Valdivia

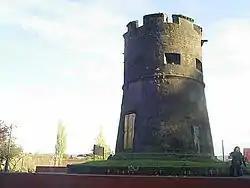
Image of Torreón El Canelo restored in the 1850s. It is one of two remaining Spanish towers in Valdivia used to defend the city and one of the few remaining colonial structures.

Pedro Álvarez de Toledo y Leiva, the Viceroy of Peru from 1639 to 1648, knew of the strategic importance of Valdivia and decided to repopulate and fortify it once and for all. He financed partly the expedition to repopulate Valdivia with his own capital. The contingent in charge of the mission was organized in Peru and consisted of seventeen ships filled with building materials and supplies that astounded contemporaries by its magnitude. The local government of Chile could not secure Valdivia as it was engaged in continuous war with the Mapuches and was deeply dependent on the Real Situado, an annual payment of silver from Potosí to finance the army of Chile. The Valdivia enclave was placed directly under the control of the Viceroyalty of Peru that administered Valdivia from its repopulation in 1645 until 1740. Corral, located on the river entrance to Valdivia, became one of the most fortified bay at the time, with 17 forts. During this time it was several times proposed to move the city of Valdivia to Mancera Island. Valdivia's original site, downtown of modern Valdivia was repopulated in 1684.